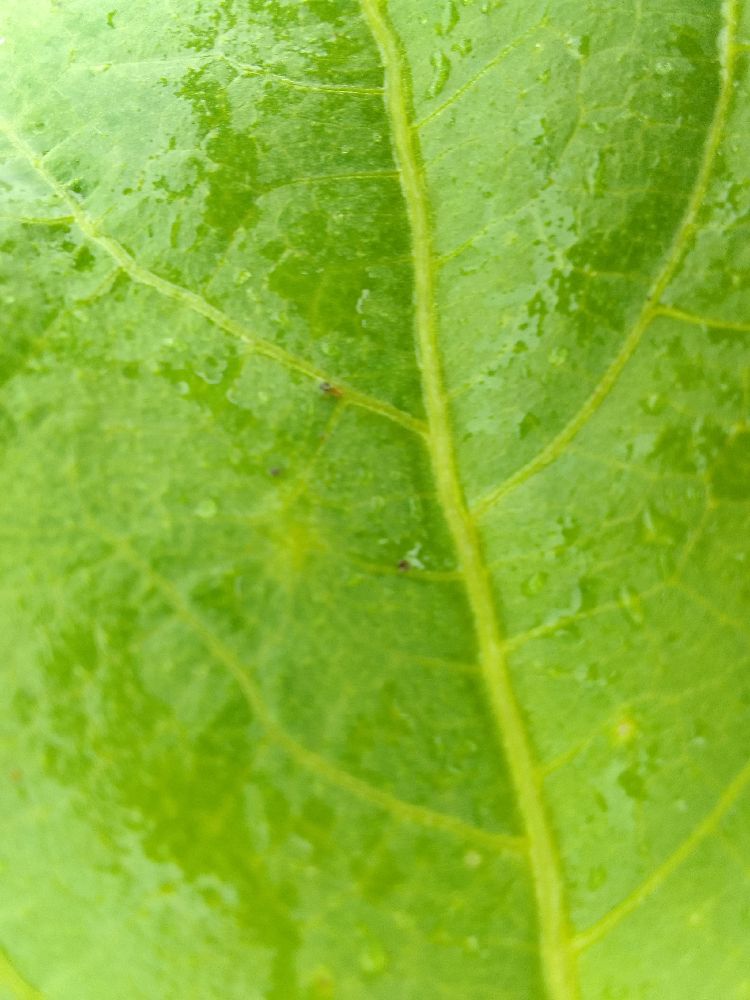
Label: healthy